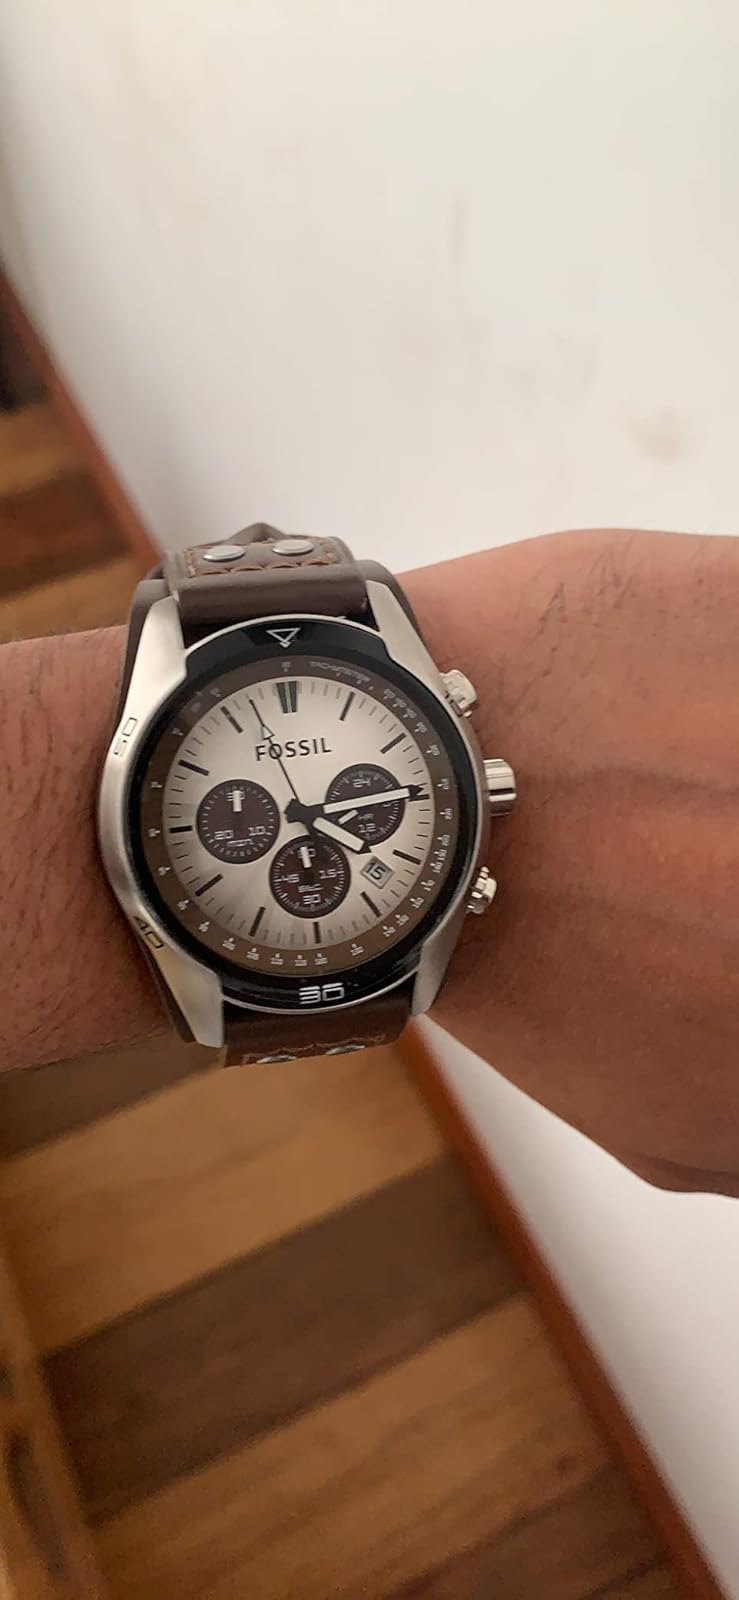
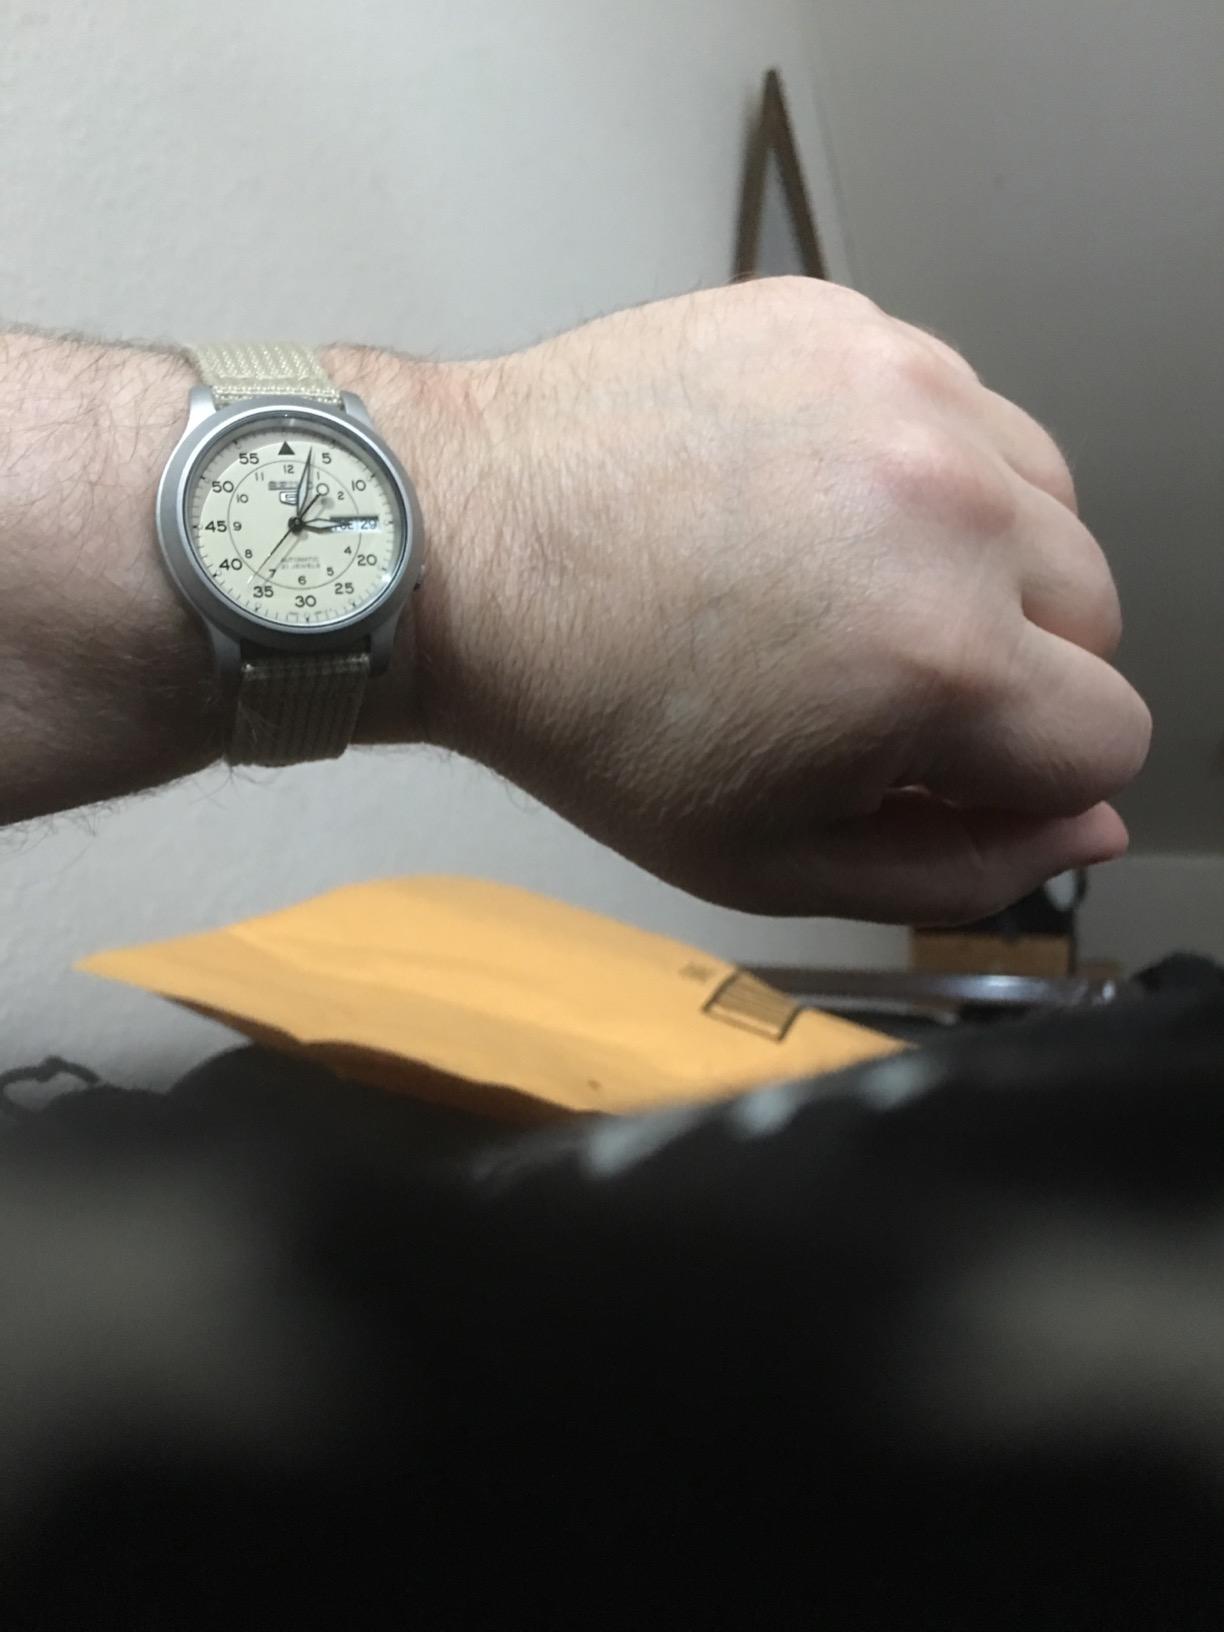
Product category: accessories_watch
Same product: no